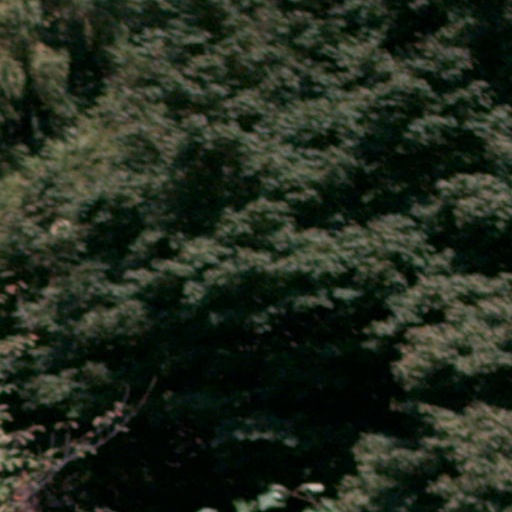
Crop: cassava